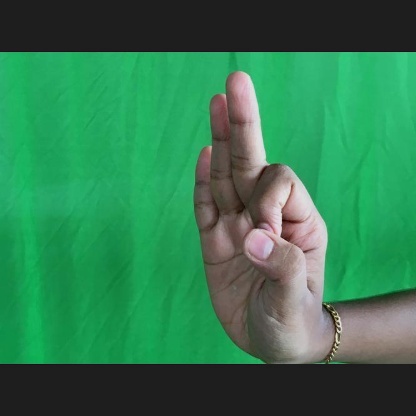
Mudra: Aralam